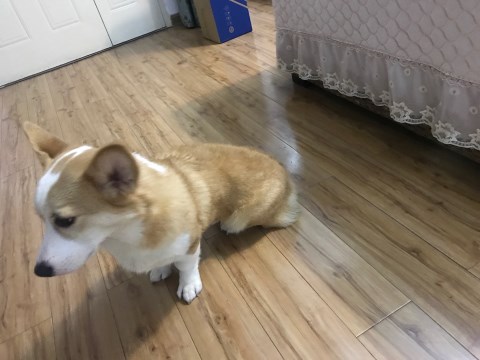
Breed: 2909-n000116-Cardigan